Himeji Castle

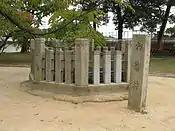
Okiku's Well

One of the castle's most important defensive elements is the confusing maze of paths leading to the castle's keep. The gates, baileys, and outer walls of the complex are organized so as to confuse an approaching force, causing it to travel in a spiral pattern around the complex on its way to the keep. The castle complex originally contained 84 gates, 15 of which were named according to the Japanese syllabary "iroha" ("I", "Ro", "Ha", "Ni", "Ho", "He", "To", etc.). At present, 21 gates from the castle complex remain intact, 13 of which are named according to the Japanese syllabary.